Official Information Act 1982

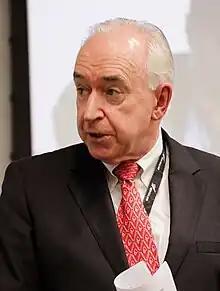
Jim McLay, then Minister of Justice, introduced the act to Parliament

Prior to 1982, official information was assumed to be the property of the government, not the people. Under the Official Secrets Act 1951, disclosure of information by public servants without specific reason and authorisation was a criminal offence. The law "positively discouraged information release". However, from the 1960s onwards, there was increasing pressure for openness. In 1962, a Royal Commission of Inquiry into state services declared that "Government administration is the public’s business, and that the people are entitled to know more than they do of what is being done, and why." The creation of the Office of the Ombudsman and changes of administrative law created a presumption that people were entitled to know the reasons for decisions made about them. Environmental campaigns such as the Save Manapouri campaign and the passage of freedom of information legislation overseas created further pressure. A freedom of information bill was introduced to parliament by opposition Labour MP Richard Prebble in 1977 but this failed to progress beyond a second reading. In 1979, the Coalition for Open Government explicitly campaigned for greater access to official information as part of its opposition to Robert Muldoon's Think Big programme.